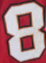
Number: 8